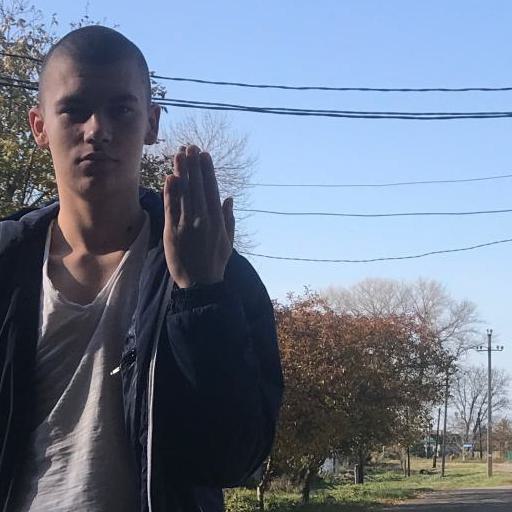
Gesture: stop_inverted